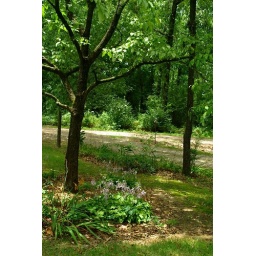
Hosta flowers under dogwood tree